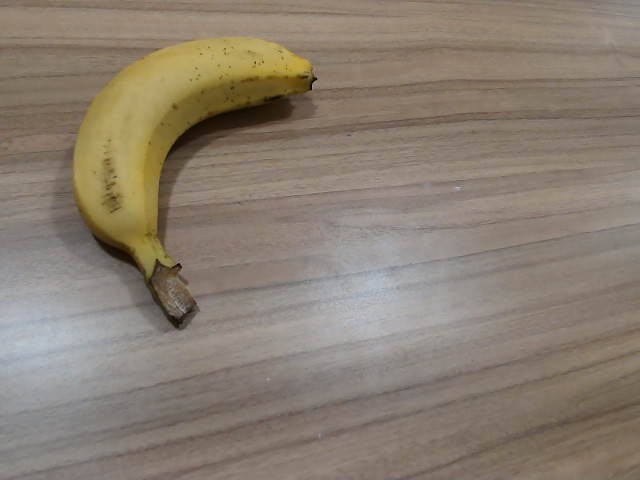
Label: Ripe_Banana